Alexander Ypsilantis (1725–1805)

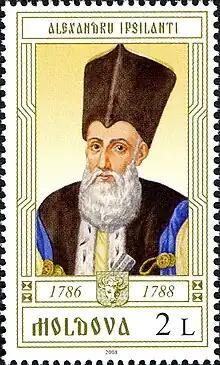
Alexander Ypsilantis on a stamp of Moldova

Ypsilanti's reigns coincide with a critical moment in Ottoman history. In August 1787, Russia resumed hostilities (see Russo-Turkish War (1787–1792)), and the Porte faced a large-scale invasion of its Danubian territories as the Habsburg Empire joined the fighting (9 February 1788). A secondary effect of this event was the granting of military command over Turkish troops in the region to Ypsilanti: the gesture is also significant as a temporary re-shaping of status in the relations between Prince and Sultan for the context of Phanariote rule.